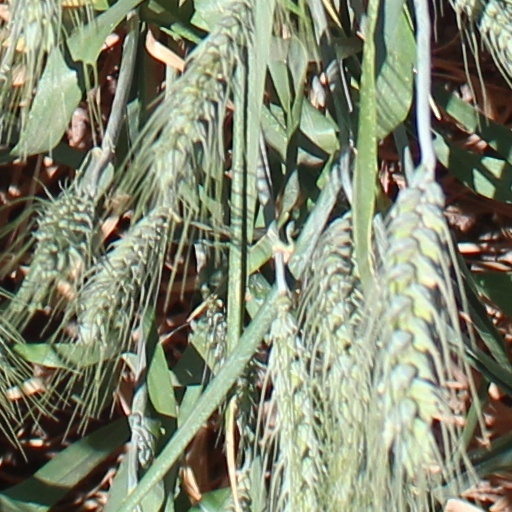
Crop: wheat